Alice in Chains

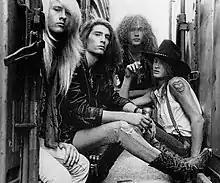
The original lineup in a 1988 promo. From left: Jerry Cantrell, Sean Kinney, Mike Starr, Layne Staley.

Before the formation of Alice in Chains, Layne Staley, a drummer at the time, landed his first gig as a vocalist when he auditioned to sing for a local glam metal band known as Sleze after receiving some encouragement from his stepbrother Ken Elmer. Other members of this group at that time were guitarists Johnny Bacolas and Zoli Semanate, drummer James Bergstrom, and bassist Byron Hansen.